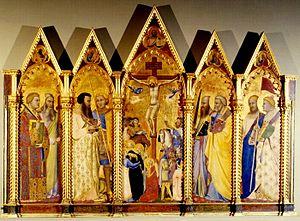
Bernardo Daddi est un peintre italien de style du gothique italien du Trecento.